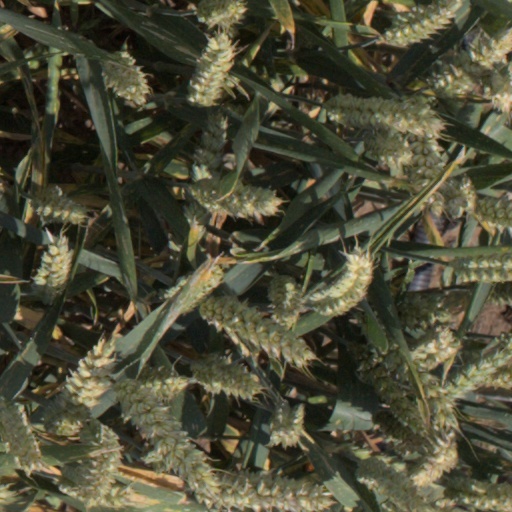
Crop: wheat